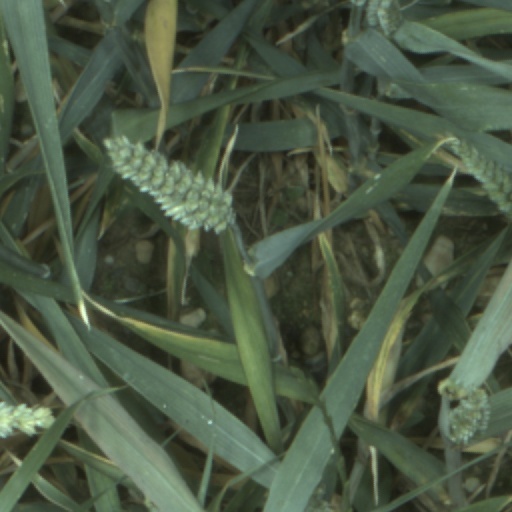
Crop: wheat